Uvinza Ward

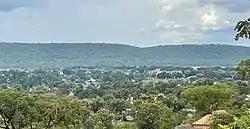
Panorama of Uvinza Ward, Uvinza District

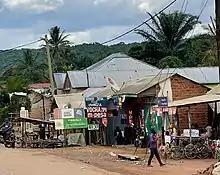
Street Scene in Uvinza Town, Uvinza District.

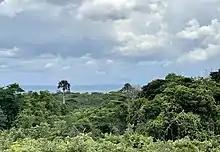
Landscape in Uvinza Ward, Uvinza District

Uvinza is an administrative ward and town in Uvinza District of Kigoma Region in Tanzania. The town is the district capital of Uvinza District. The ward covers an area of , and has an average elevation of . The town is home to salt mining industry in Kigoma region. Uvinza town is situated between where the Ruchugi River and Malagarasi Rivers merge. In 2016 the Tanzania National Bureau of Statistics report there were 24,122 people in the ward, from 35,231 in 2012. Prior to 2014 the Basanza was a village in the Uvinza Ward before splitting off to form its own ward.